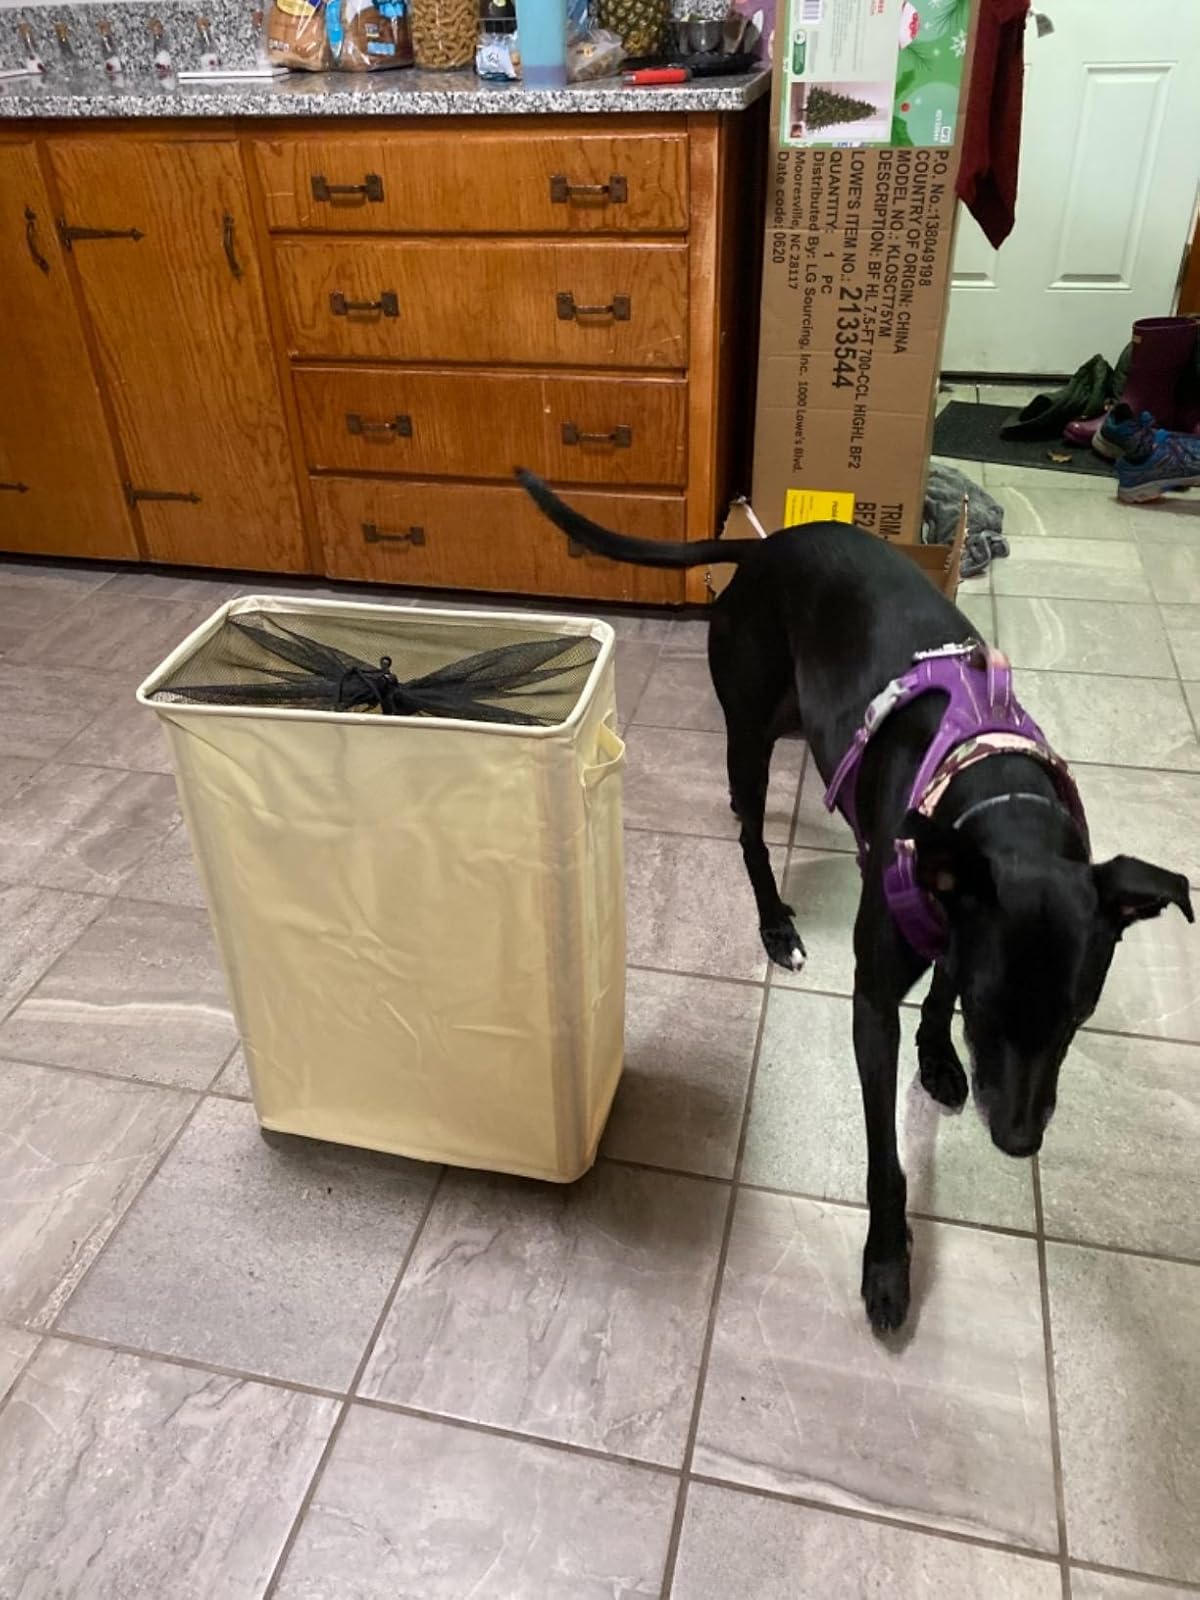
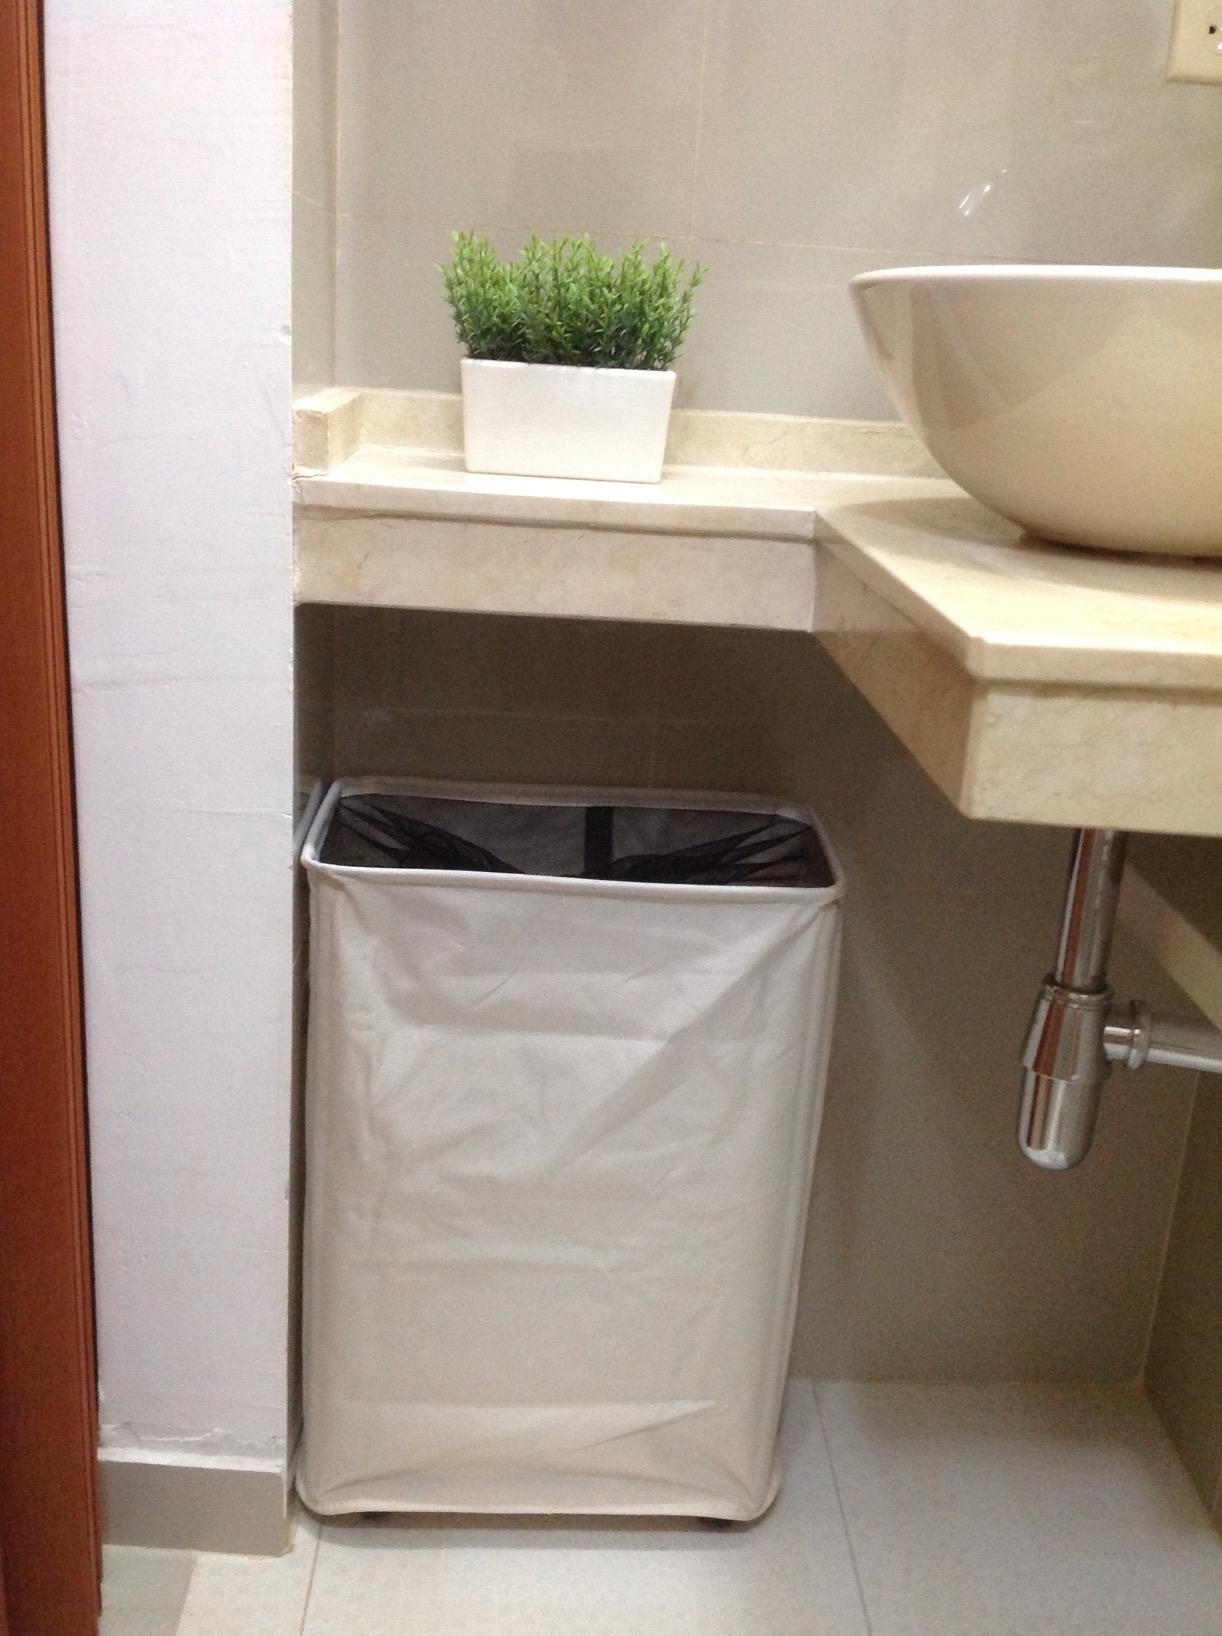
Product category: items_hamper
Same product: yes